Bill Endicott

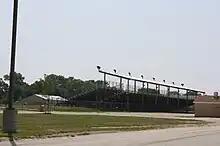
Fond du Lac (WI) Fairgrounds

Endicott was working as a farmer until his racing career began in 1902. He started 14 events in late 1909 to early 1910; he won ten of them and finished second in the other four. He won nine more races by the end of 1910. Endicott set a 24-hour endurance record at Brighton Beach Dirt Track by completing in 18 hours. He also set record times for 5, 10, 25, 75, and 100 miles at Beverly Hills Speedway. Endicott raced throughout the United States at dirt tracks with wins at Atlanta (GA), Louisville (KY), and Long Island (NY). In 1912, he finished fifth in the Indianapolis 500. Endicott also had dirt wins at Old Orchard (ME), Fond du Lac (WI), Milwaukee Mile, and Peoria (IL). He retired from racing after his brother Harry died in September 1913.